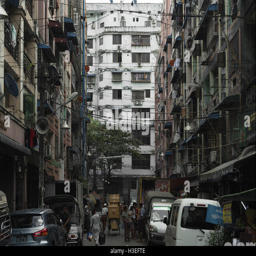
looking down a busy alley